Halo headlights

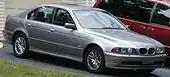
BMW 5 Series

Halo headlights were originally designed and first used by BMW on the 2001 BMW 5 Series (E39), a luxury sports sedan which soon entered "Car and Driver"'s "10Best list". This was a breakthrough: halo headlights not only served as daytime running lights, but also created a revolutionary look that gave a sharp stance to a vehicle's front. BMW's inspiration behind their "angel eyes", had originally come as an homage to earlier BMW vehicles. The halo lights had been based on typical BMW headlight design, such as that of the cult classic E30 3 Series.